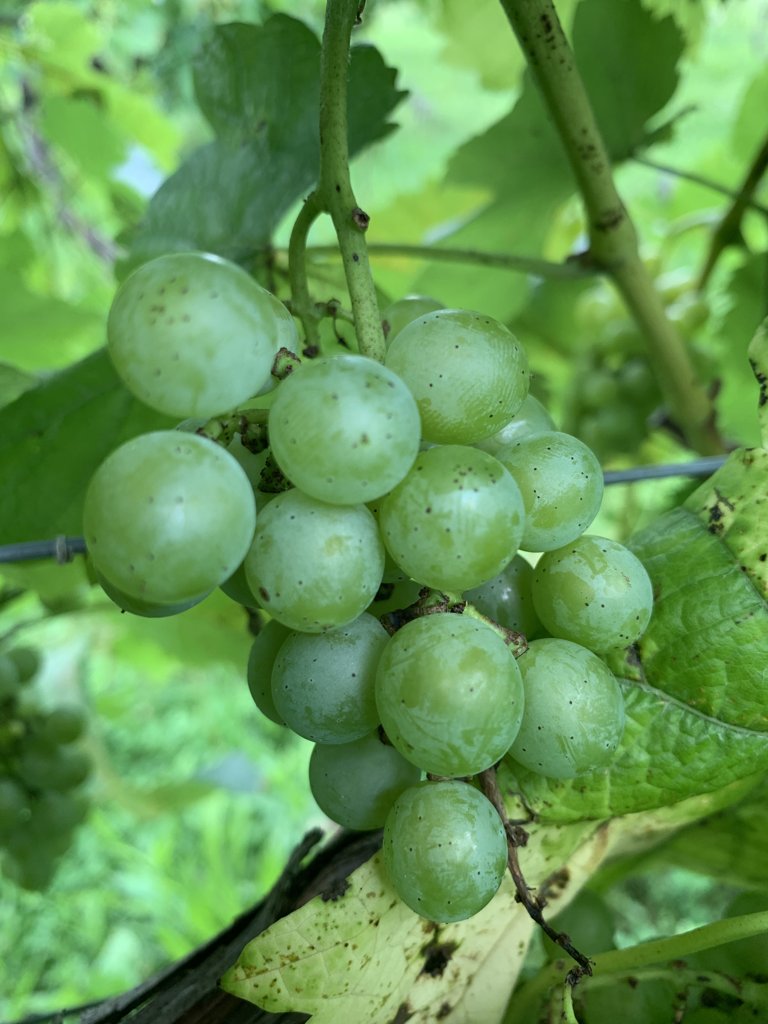
Berries visible: 23
Grape clusters: 1